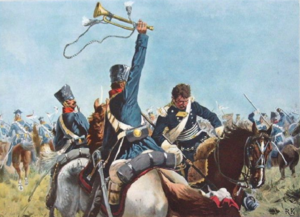
La bataille de Möckern est un affrontement de la guerre de la Sixième Coalition qui se déroula le 5 avril 1813 à Möckern, en Prusse. Elle opposa les troupes françaises du général Eugène de Beauharnais à une armée russo-prussienne commandée par le général Pierre Wittgenstein. Les Alliés y remportèrent leur première grande victoire de la campagne contre un adversaire numériquement supérieur, ce qui renforça leur moral.